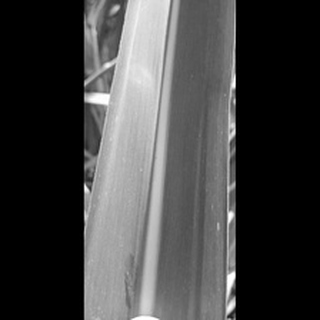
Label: healthy_sugarcane